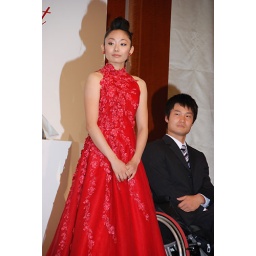
Miki Ando in red dress